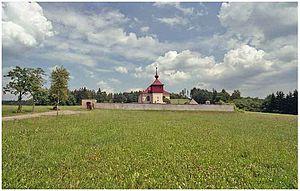
Stříbrné Hory est une commune du district de Havlíčkův Brod, dans la région de Vysočina, en Tchéquie. Sa population s'élevait à 251 habitants en 2019.